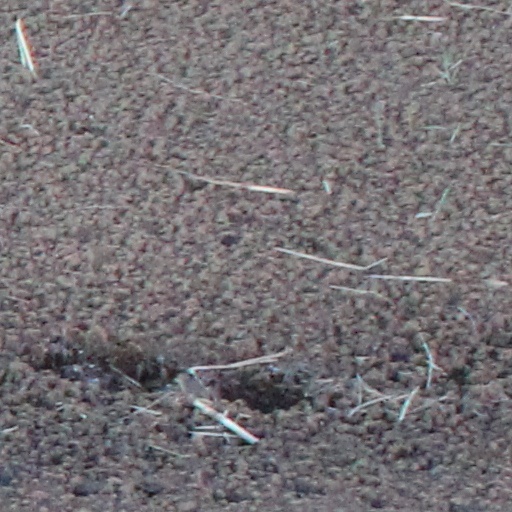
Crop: wheat